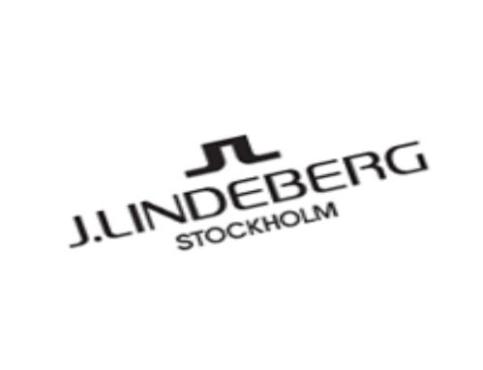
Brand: jlindeberg-1
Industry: Clothes